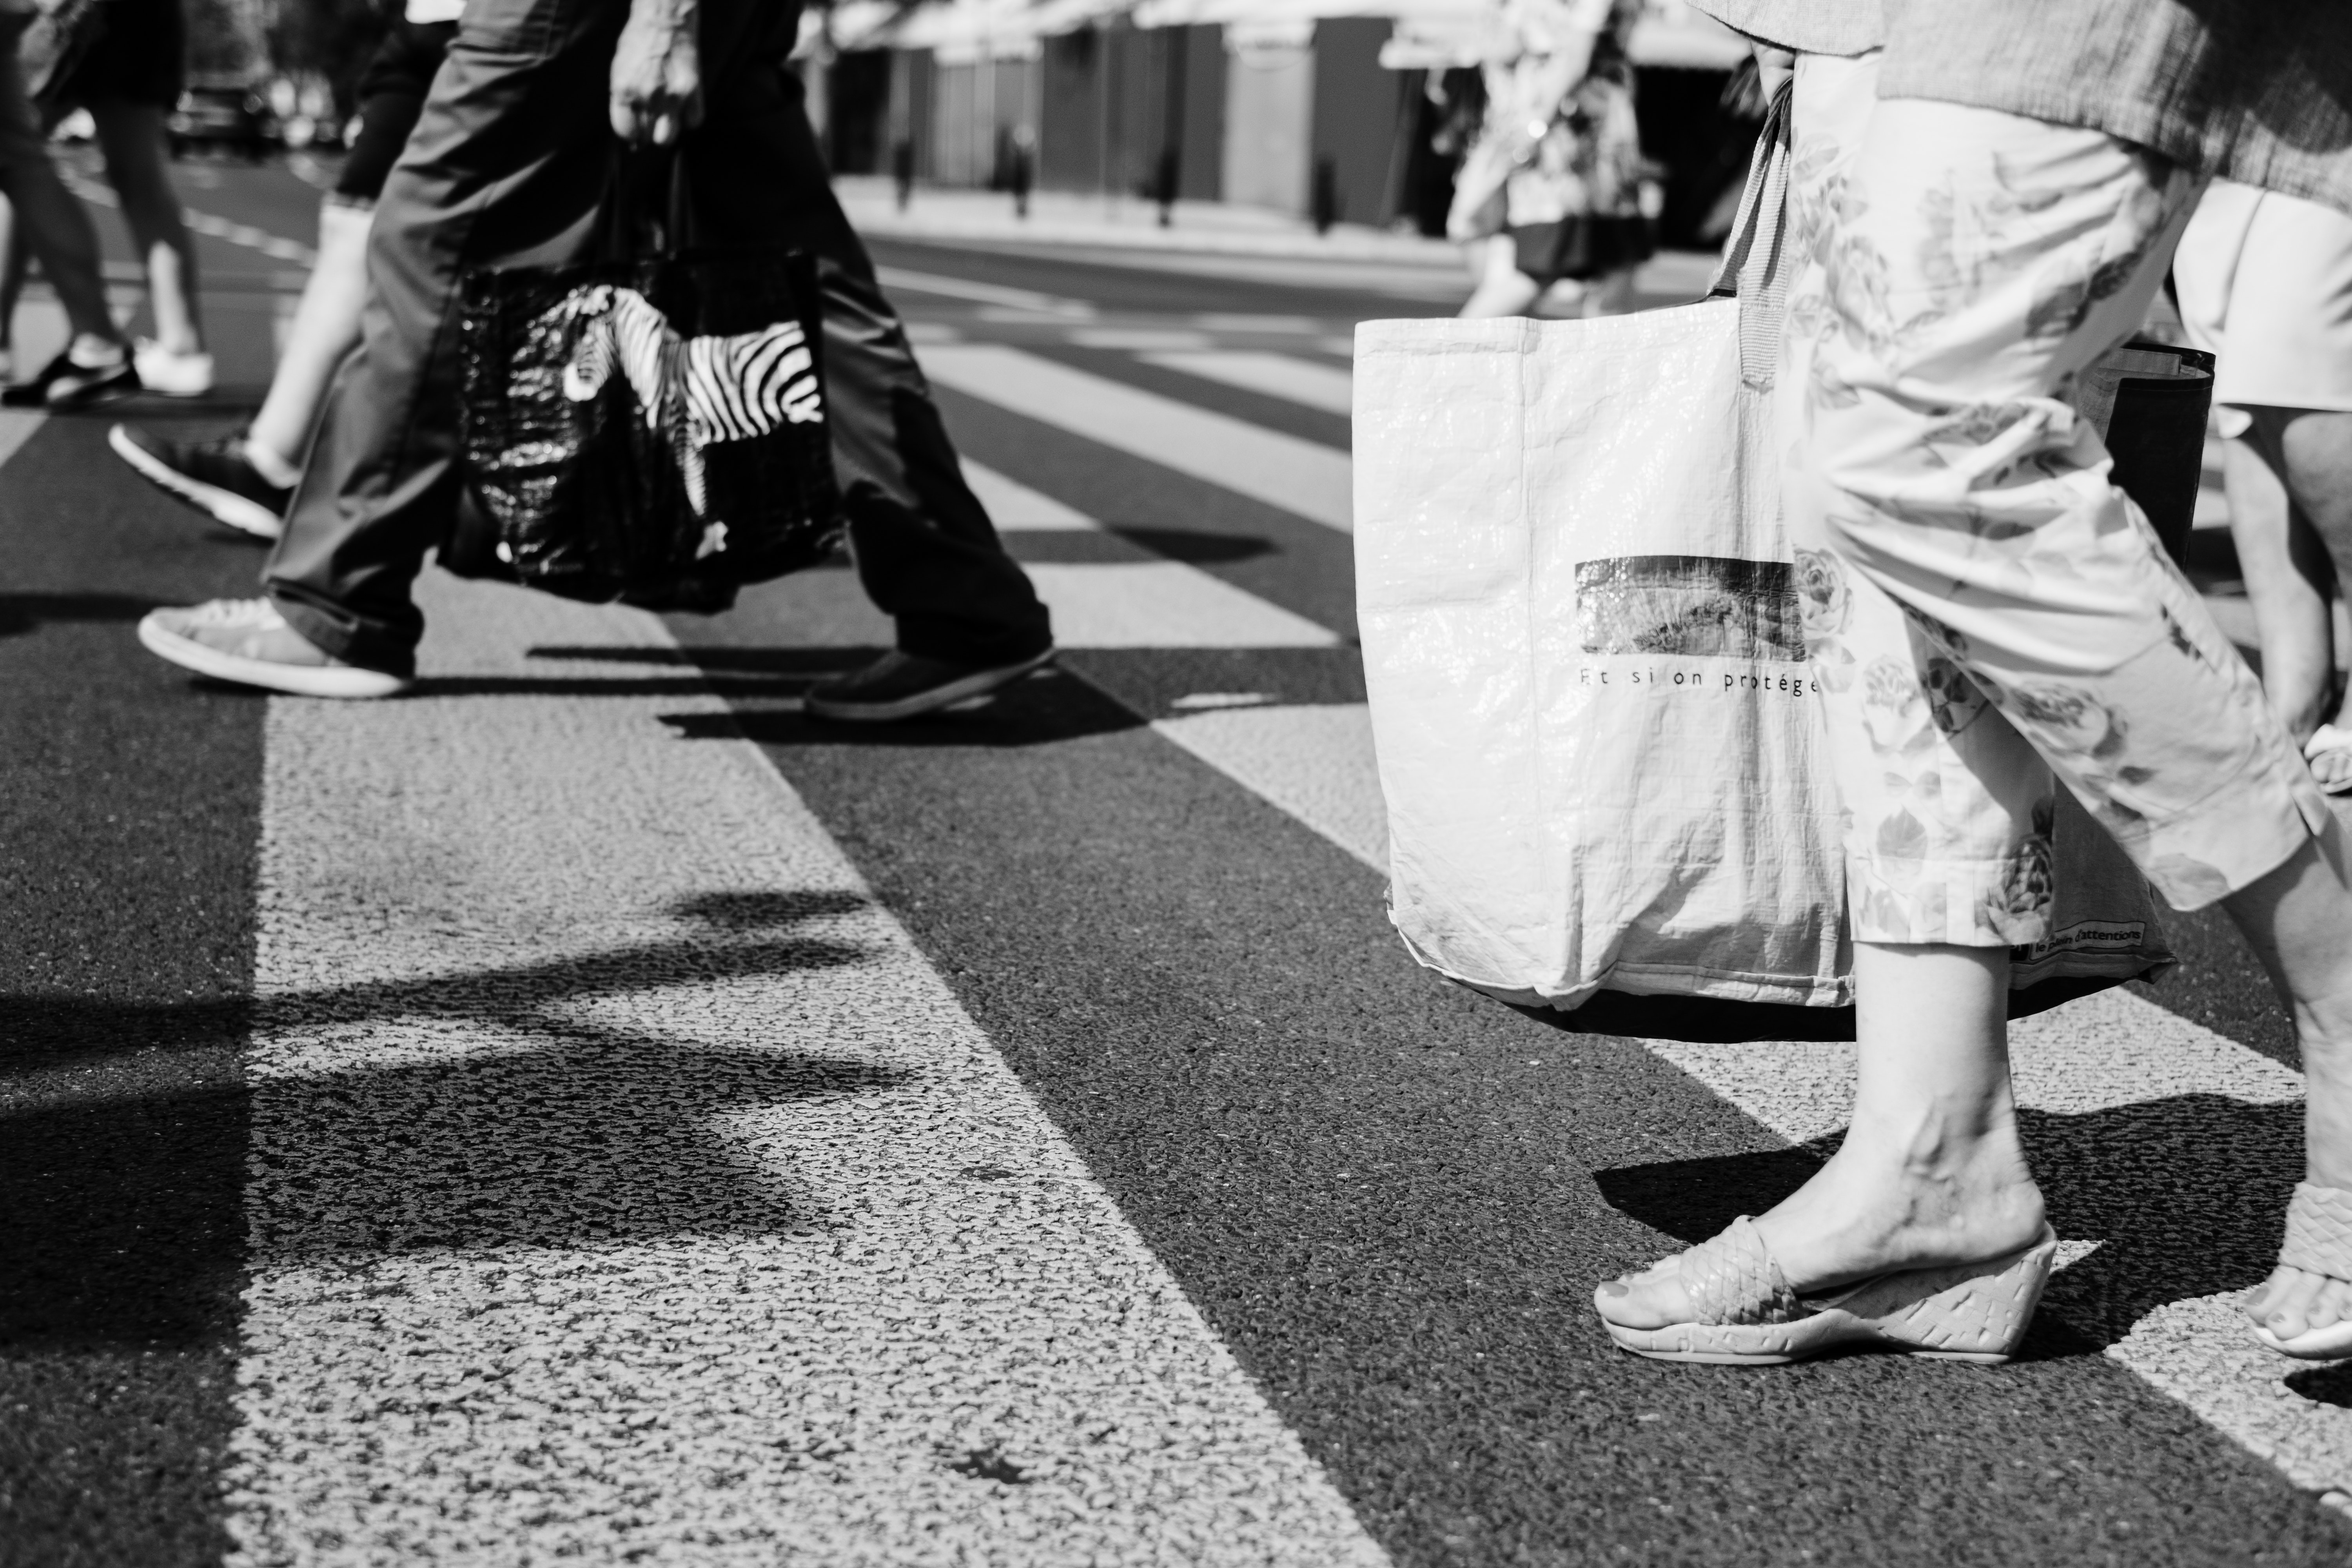
white, photograph, black and white, black, people, monochrome, monochrome photography, snapshot, standing, leg, pedestrian, human leg, footwear, street, human, photography, infrastructure, shoe, crowd, walking, style, road, road surface, pedestrian crossing, shadow